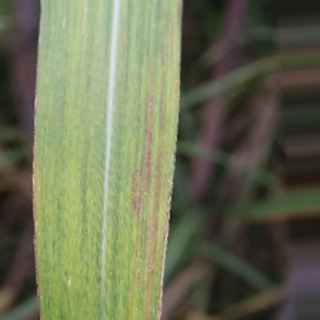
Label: sugarcane_bacterial_blight